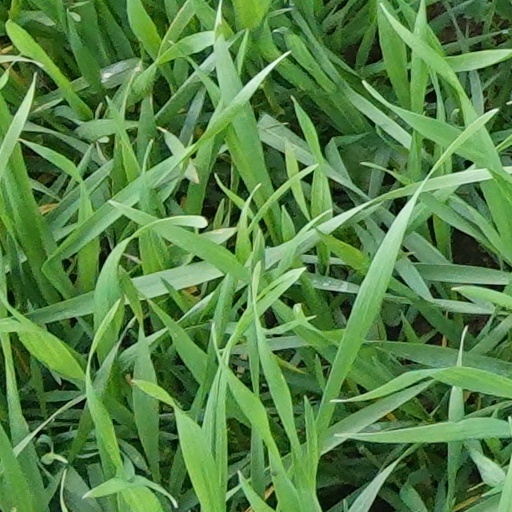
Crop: wheat